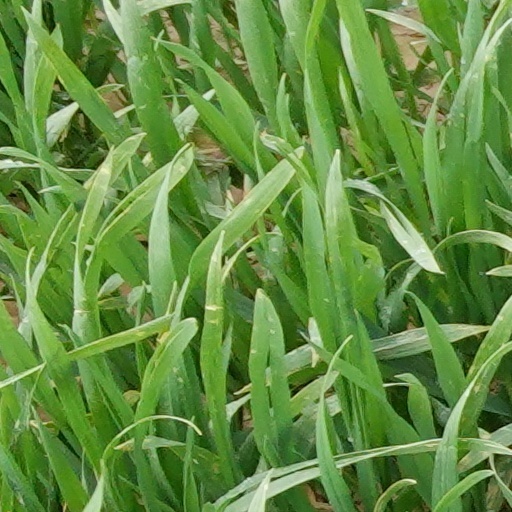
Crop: wheat